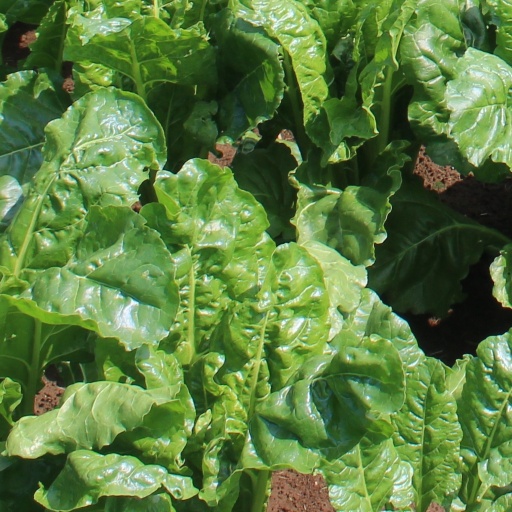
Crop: sugar beet